Tunnel

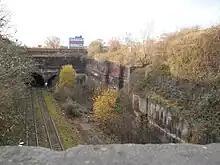
The three eastern portals of Liverpool Edge Hill tunnels, built into a hand-dug deep cutting. The left tunnel with tracks is the short 1846 second Crown Street Tunnel, still used for shunting. In the center, partially hidden by undergrowth, is the disused 1829 Wapping Tunnel. On the right, hidden by undergrowth, is the disused original short 1829 Crown Street Tunnel.

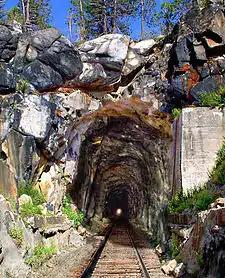
The 1,659-foot (506 m) Donner Pass Summit Tunnel (#6) was in service from 1868 to 1993.

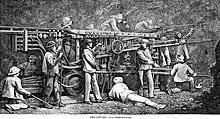
A late-19th-century pneumatic rock-drilling machine, invented by Germain Sommeiller and used to drill the first large tunnels through the Alps

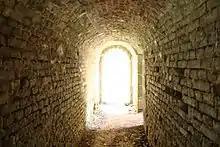
Small operational brick tunnel in France

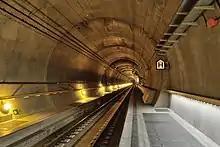
The Gotthard Base Tunnel is the first flat route through a major mountain range.

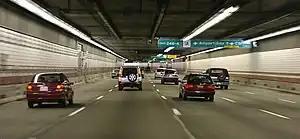
The Big Dig road vehicle tunnel in Boston, U.S.

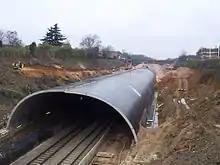
The Gerrards Cross tunnel in England, completed in 2010. Looking west towards the station in March 2005, showing the extent of construction three months before a small section collapsed.

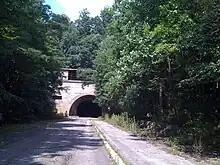
The eastern portal of the abandoned Sideling Hill Tunnel, Pennsylvania, U.S., in 2009

The history of ancient tunnels and tunneling in the world is reviewed in various sources which include many examples of these structures that were built for different purposes. Some well known ancient and modern tunnels are briefly introduced below: